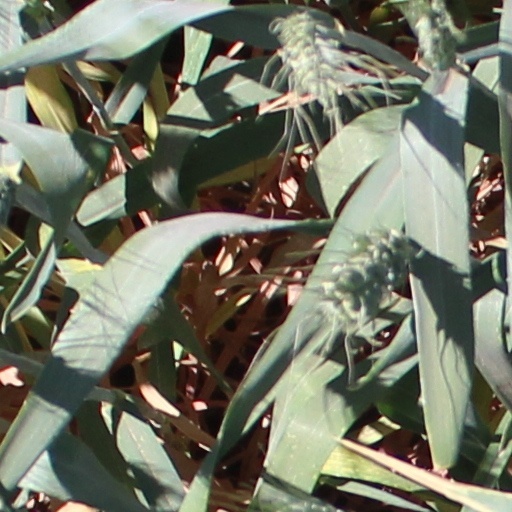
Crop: wheat